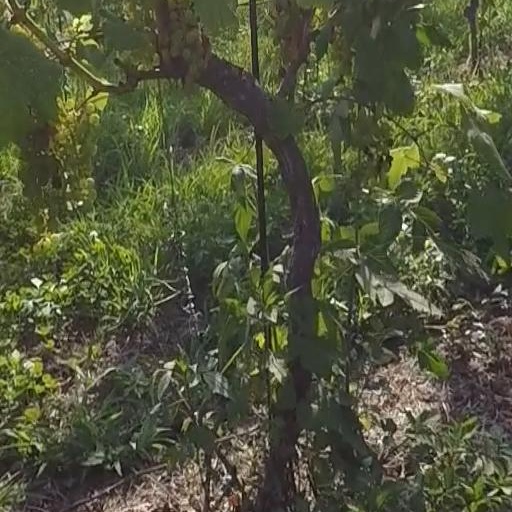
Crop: grape